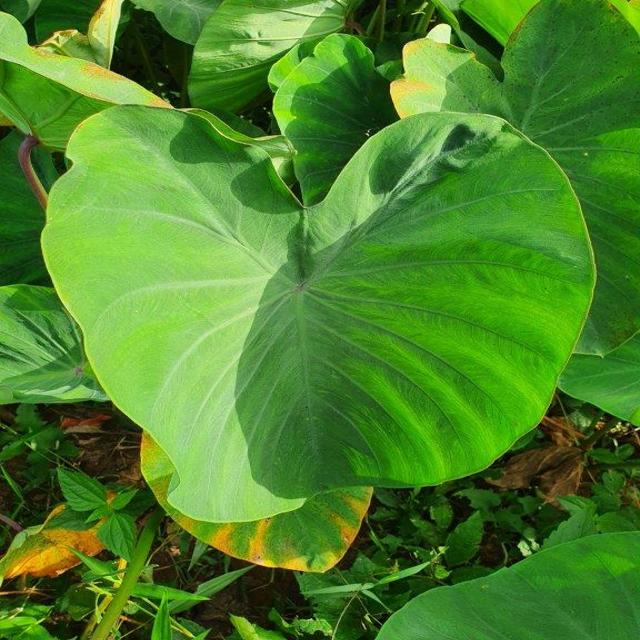
Label: Healthy